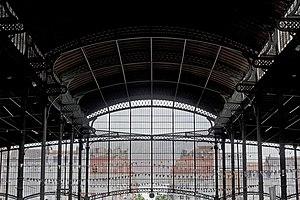
Abattoirs d'Anderlecht - Marché aux bestiaux couvert et pavillons d'entrée